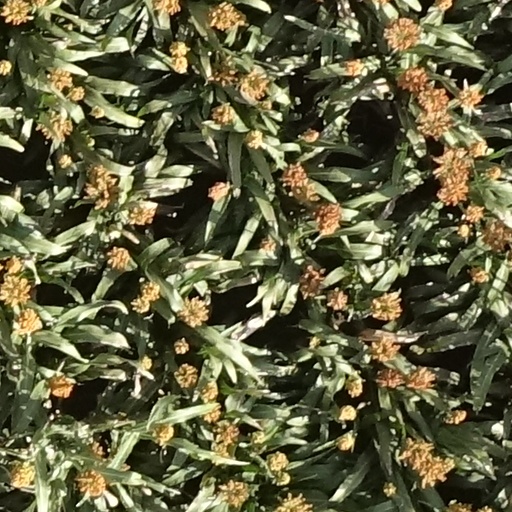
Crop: sorghum